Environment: real
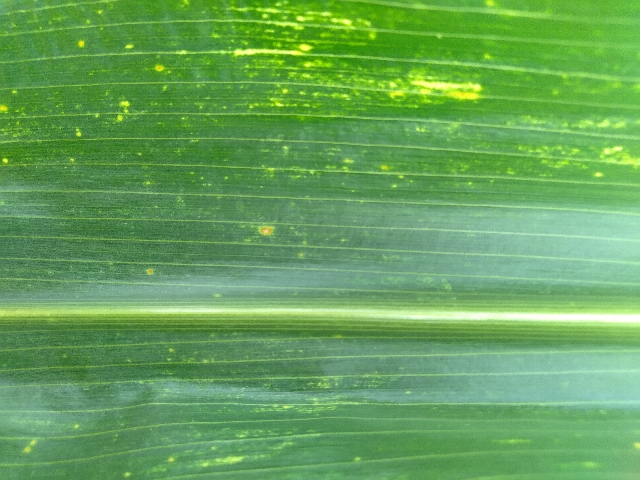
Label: lethal_necrosis